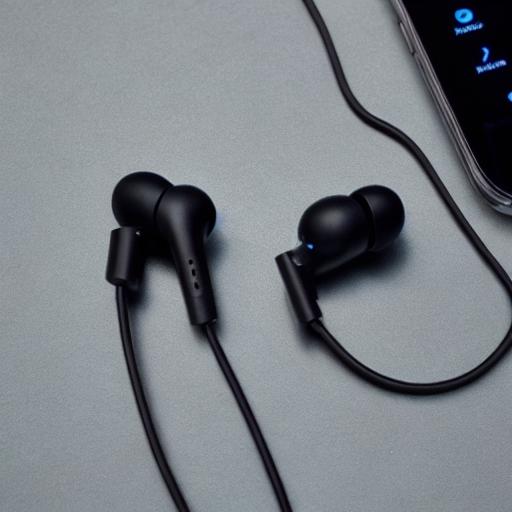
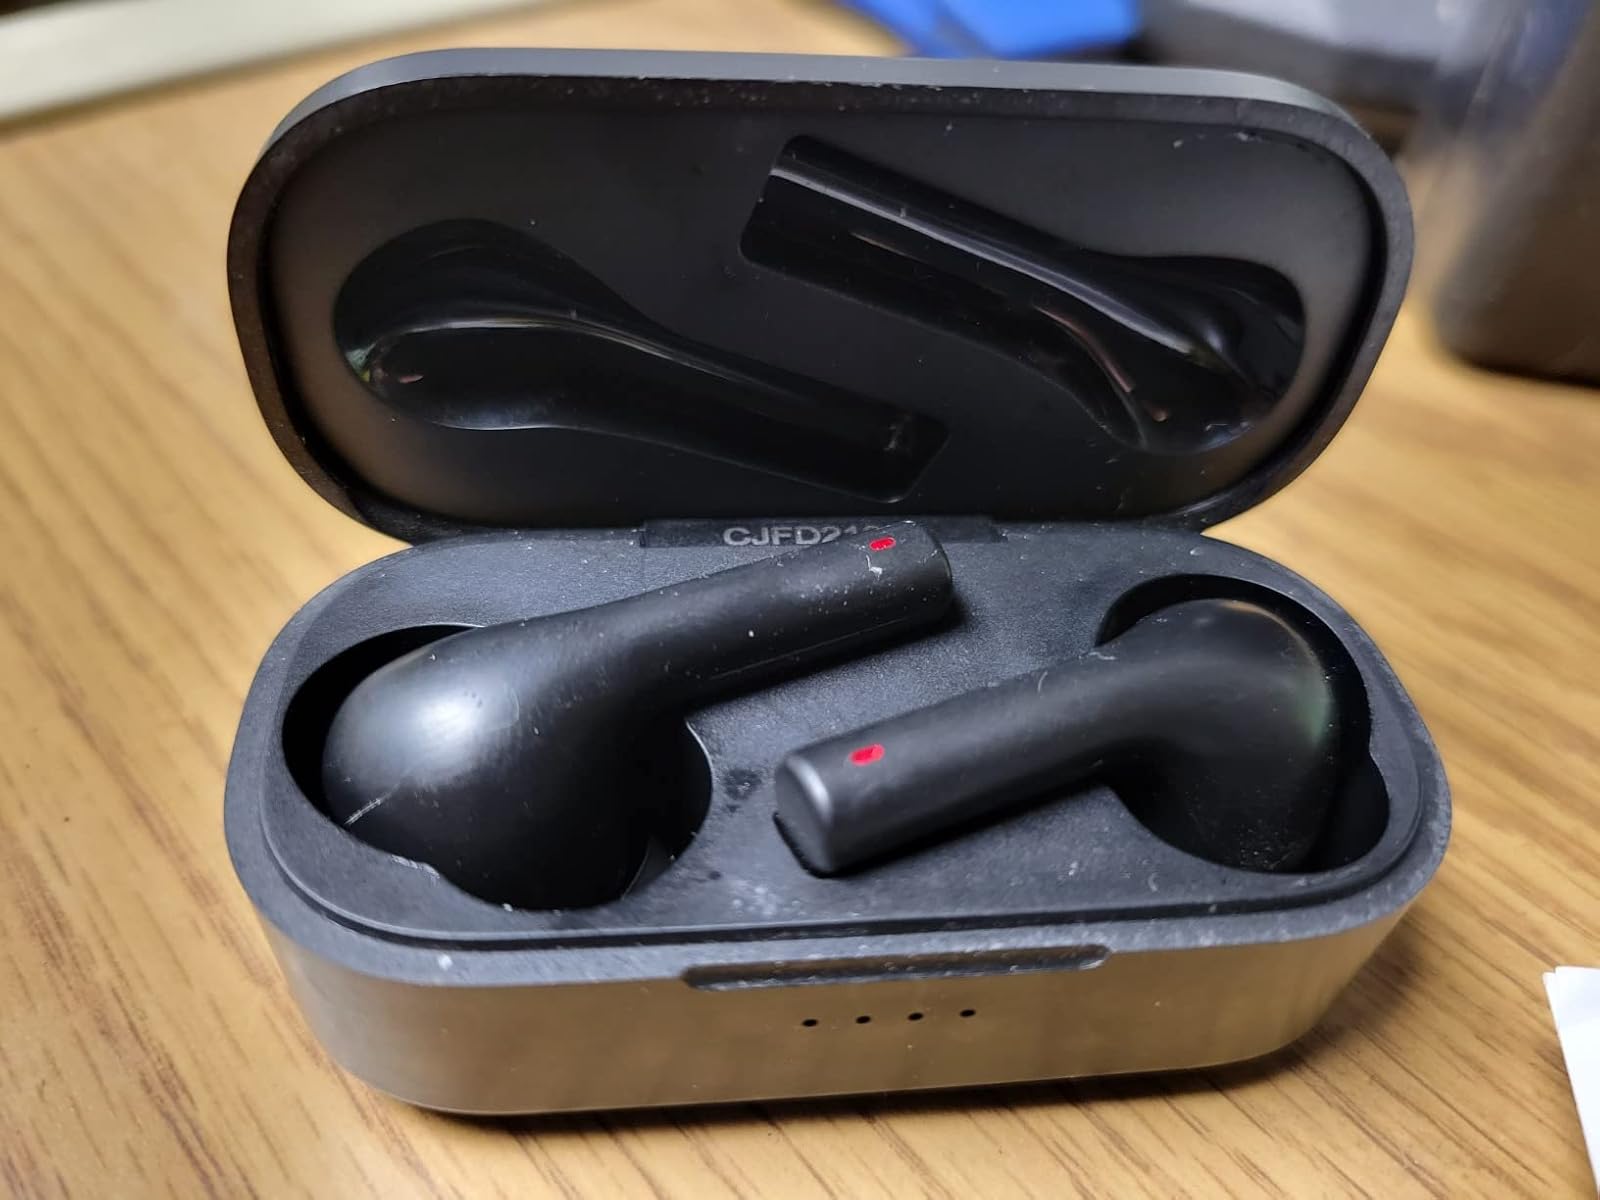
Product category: earbuds
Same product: no